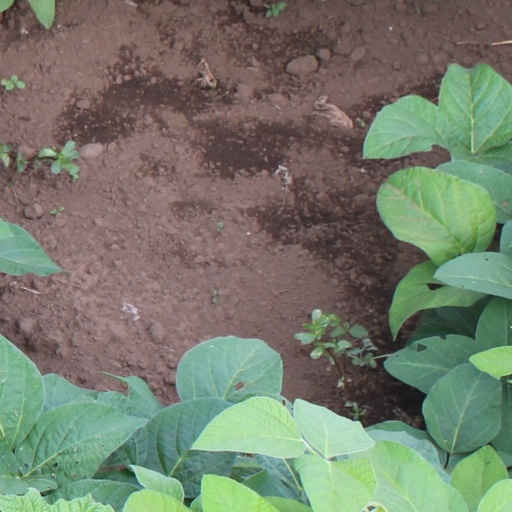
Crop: soybean